Chinese Filipinos

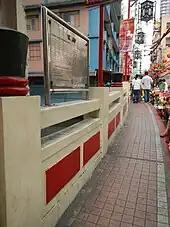
Welcome Arch, Manila Chinatown, Ongpin-Binondo, Manila, Filipino-Chinese Bridge of Friendship

The majority (70%) of Christian Chinese Filipinos are Catholic. Many Catholic Chinese Filipinos still tend to practice the traditional Chinese religions alongside Catholicism, due to the recent openness of the Church in accommodating Chinese beliefs such as ancestor veneration.